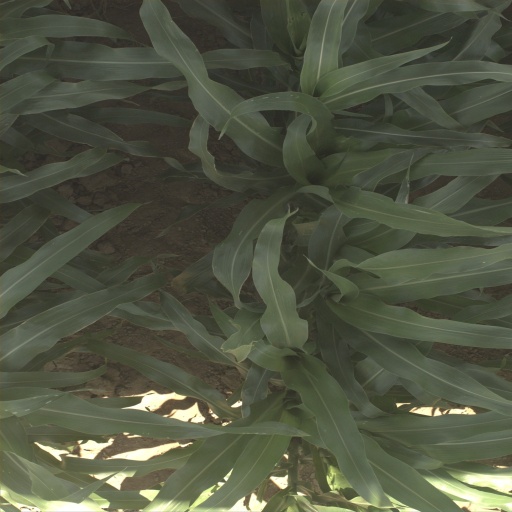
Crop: sorghum